Theodore J. Conway

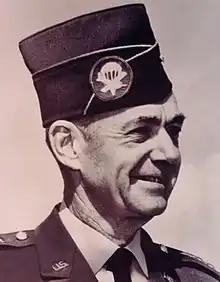
Conway in 1966

Theodore John Conway (24 July 1909 – 11 September 1990) was a United States Army four-star general who served as Commander in Chief, United States Strike Command/U.S. Commander in Chief, Middle East, Africa south of the Sahara, and South Asia (USCINCSTRIKE/USCINCMEAFSA) from 1966 to 1969. Conway graduated from the United States Military Academy in 1933. In addition to Strike Command, Conway also commanded the 82nd Airborne Division and later the United States Seventh Army in N.A.T.O. He was promoted to four star rank on 1 November 1966, and retired from the army in 1969.